Punk rock

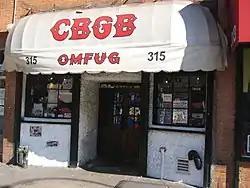
Facade of legendary music club CBGB, New York

The MC5 (also known as the "Motor City Five") formed in Lincoln Park, Michigan in 1963, the group began as an R&B and garage rock band, later releasing the single "Borderline" backed with "Looking at You" in 1968 on A-Square records, without the knowledge of that label's owner Jeep Holland, the single sold out thousands of copies. Guitarist Wayne Kramer’s style was retrospectively described by the Guardian as showcasing "an edge of atonality and barely controlled chaos." Similarly, the Up, formed in Michigan in 1967 were another Detroit band closely associated with the MC5 and early Detroit punk scene, they've been described as an "important step in the evolution of punk rock". In February 1969, the MC5 released their influential debut album, Kick Out the Jams, which was later considered an influential and important forerunner to punk rock music.